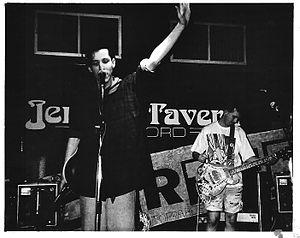
Carter the Unstoppable Sex Machine, souvent abrégé en Carter USM, est un groupe de rock indépendant britannique, originaire de Londres, en Angleterre. Il est formé en 1988 par le chanteur Jim Morrison et le guitariste Lès Carter.